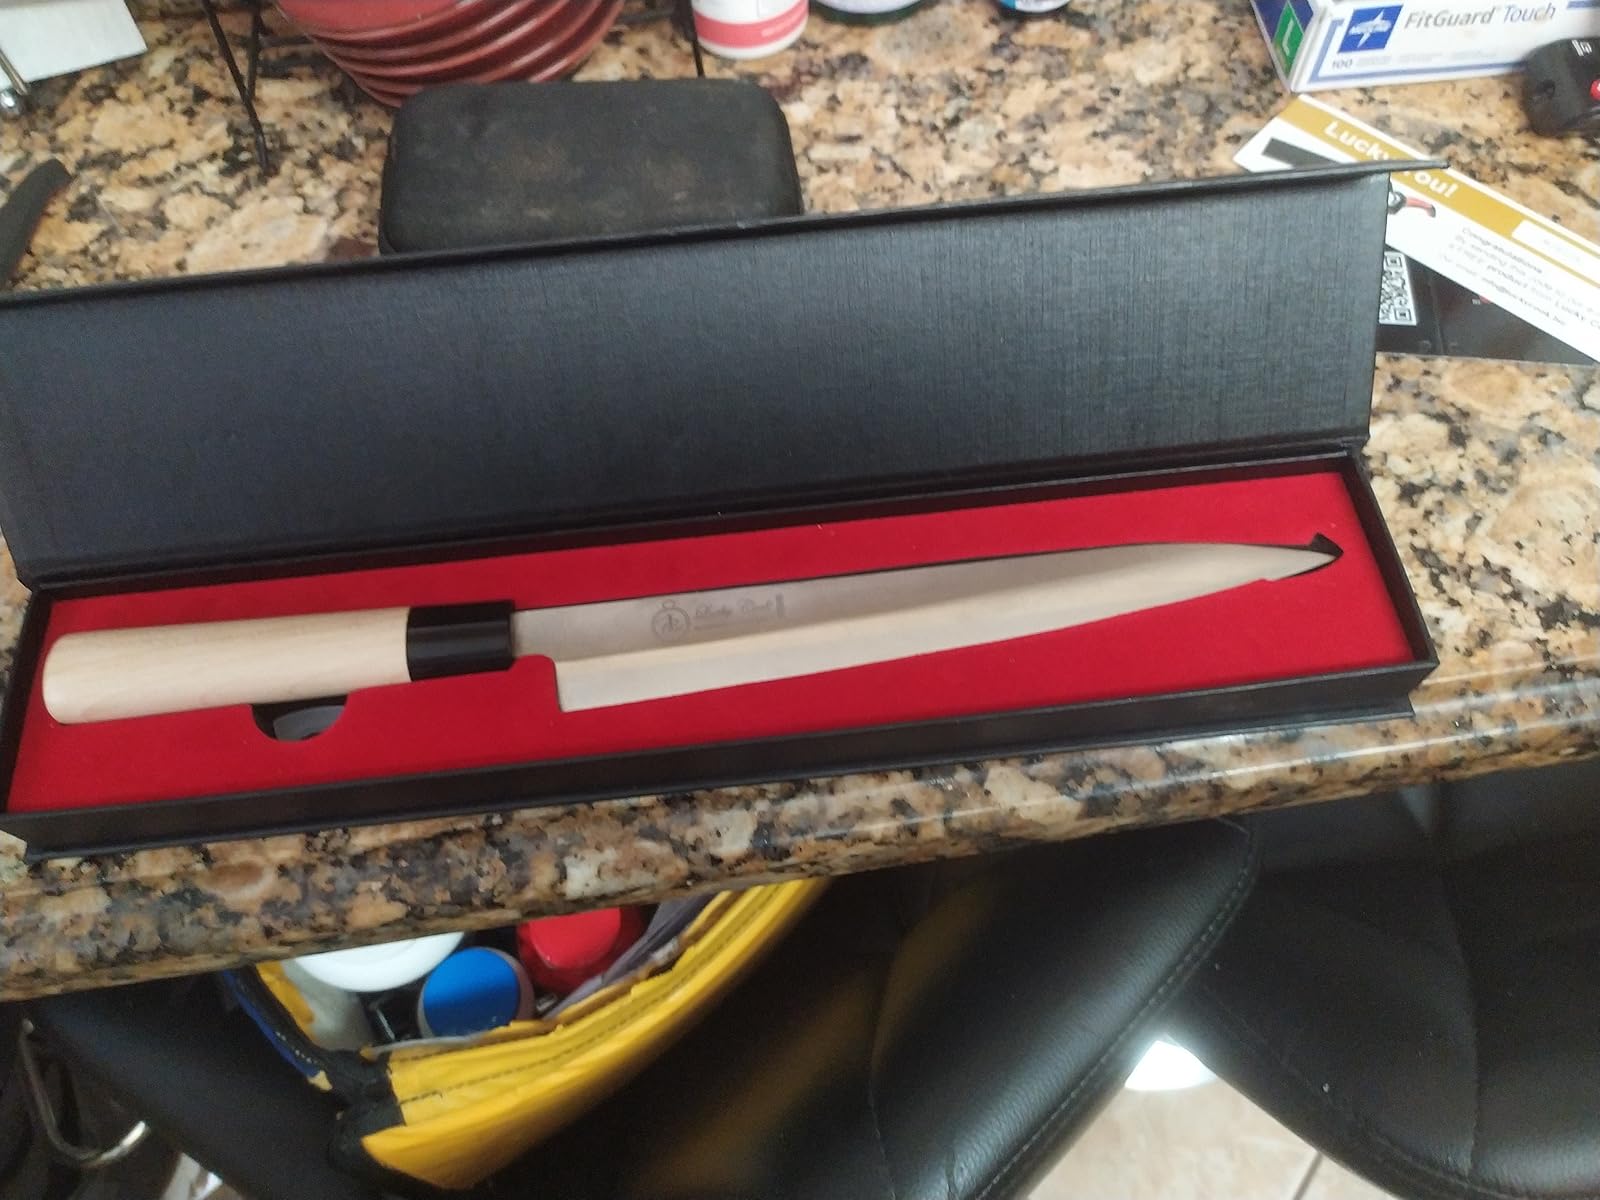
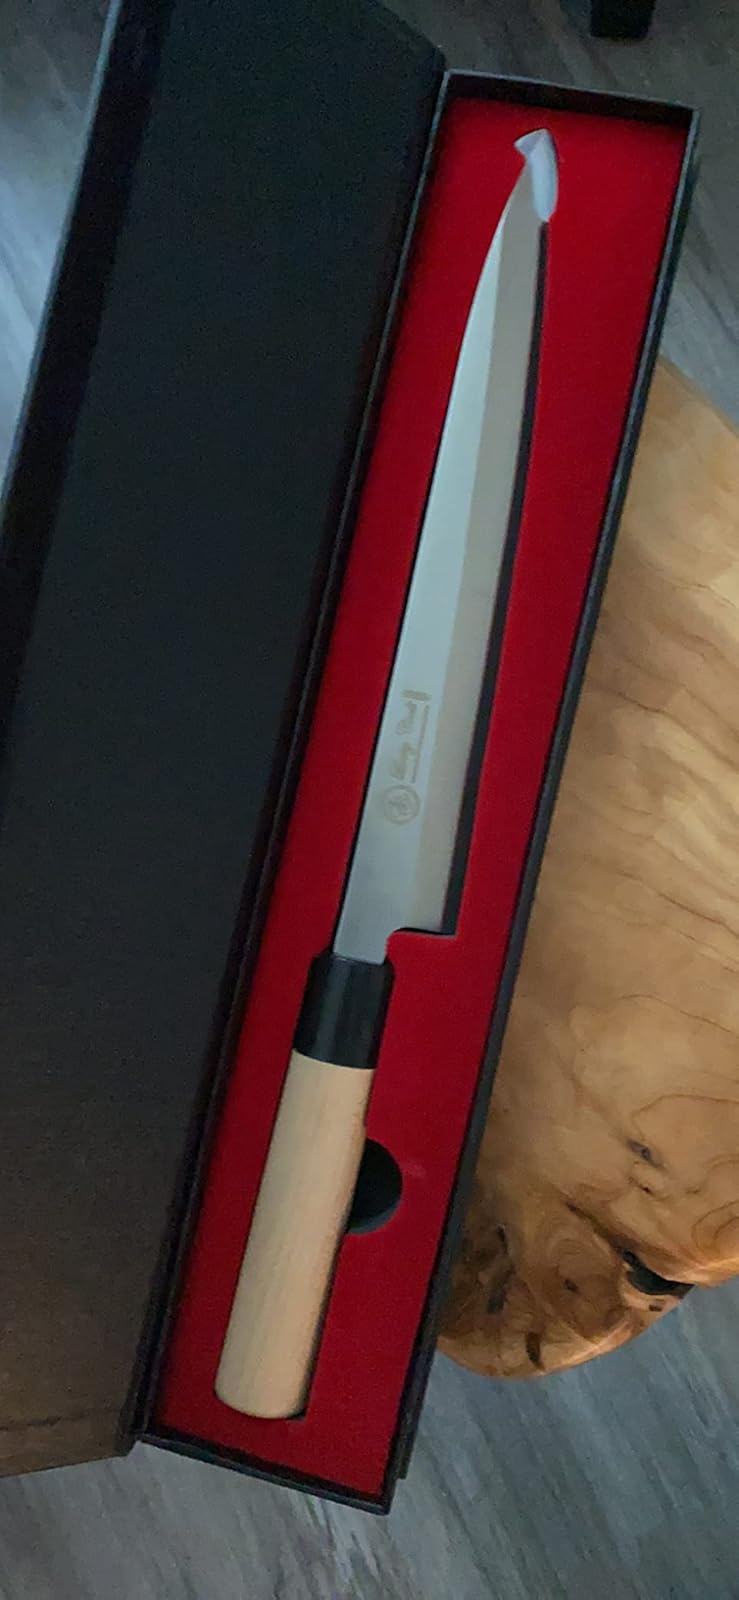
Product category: items_knife
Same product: yes